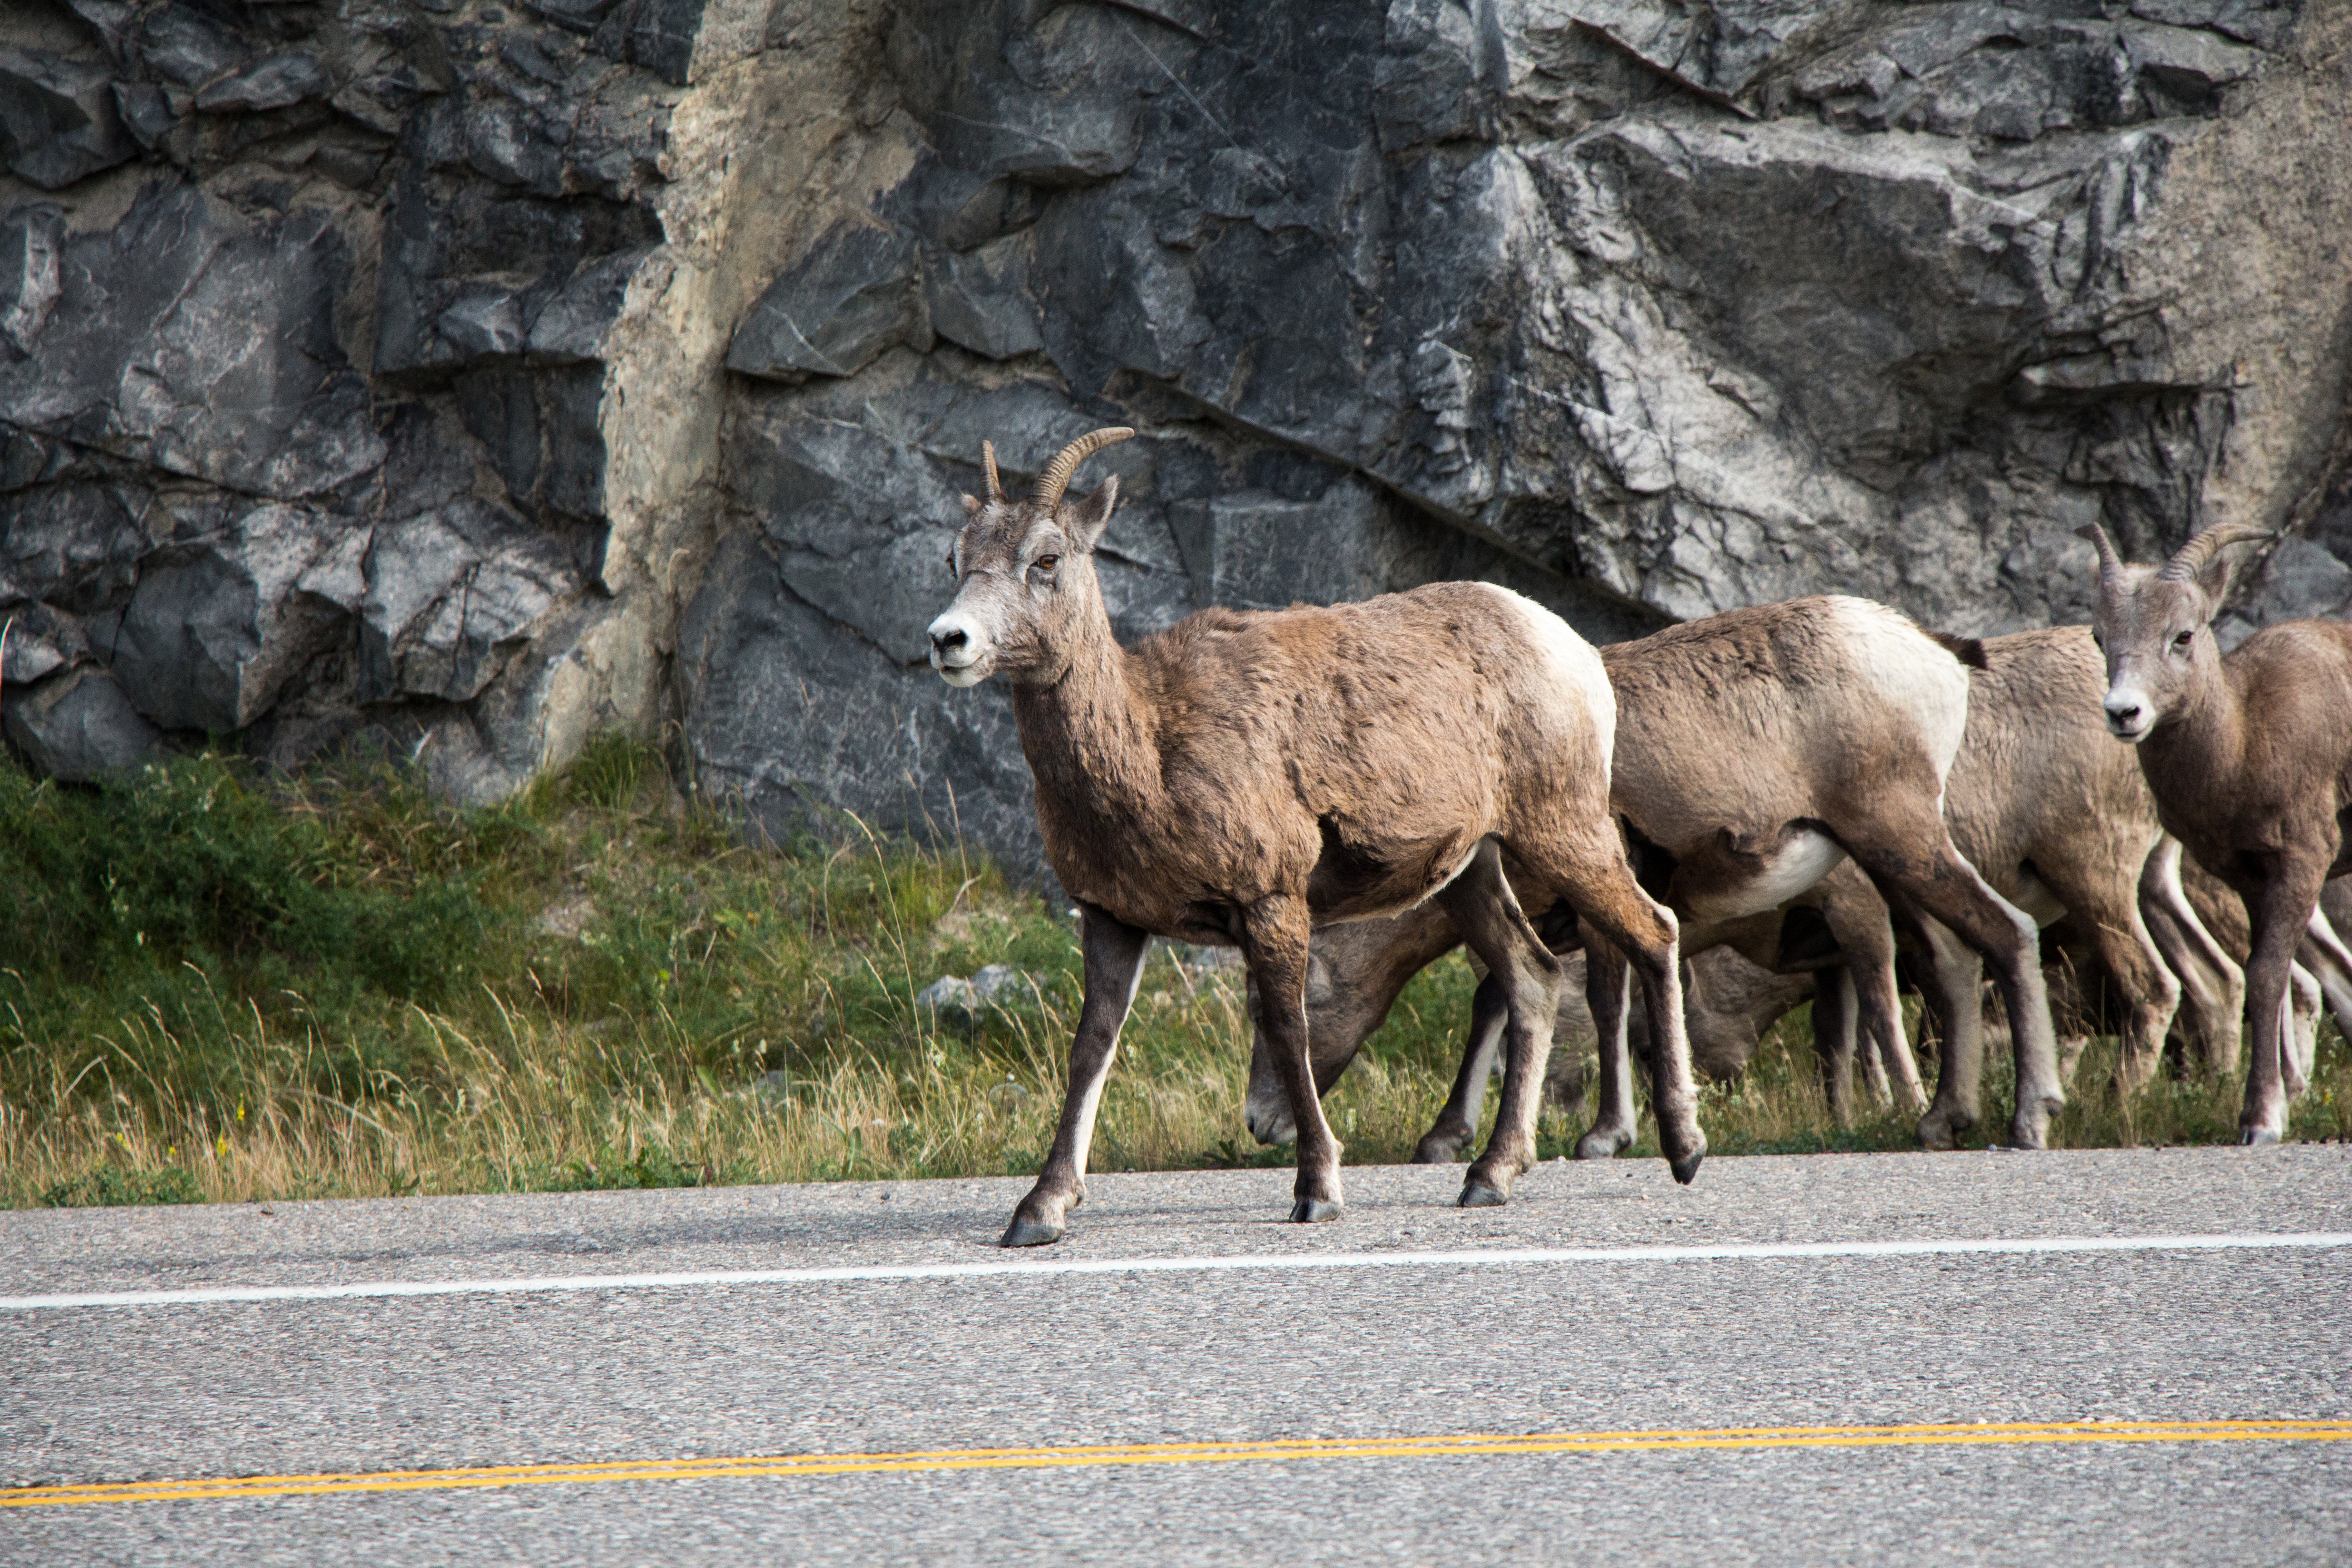
nature, mountain, animal, flock, cliff, wildlife, wild, deer, goat, fur, herd, sheep, park, america, mammal, rocky, climber, fauna, climb, hoof, mountain goat, rocks, outdoors, national, north, roadway, canada, jasper, vertebrate, alberta, horns, elk